Women in Chad

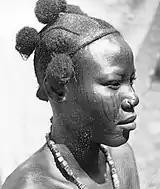
African scarification circa 1943

Facial scarring has been a common practice in Chad and the surrounding region for many decades. The nature of the scarring is extremely varied throughout the region, so there is no single style followed. Some are opposed to facial scarring especially on children, as children are often scarred as infants. Much of the pushback has also stemmed from the AIDS epidemic, as some religious leaders have refused to use a fresh blade with each new client.